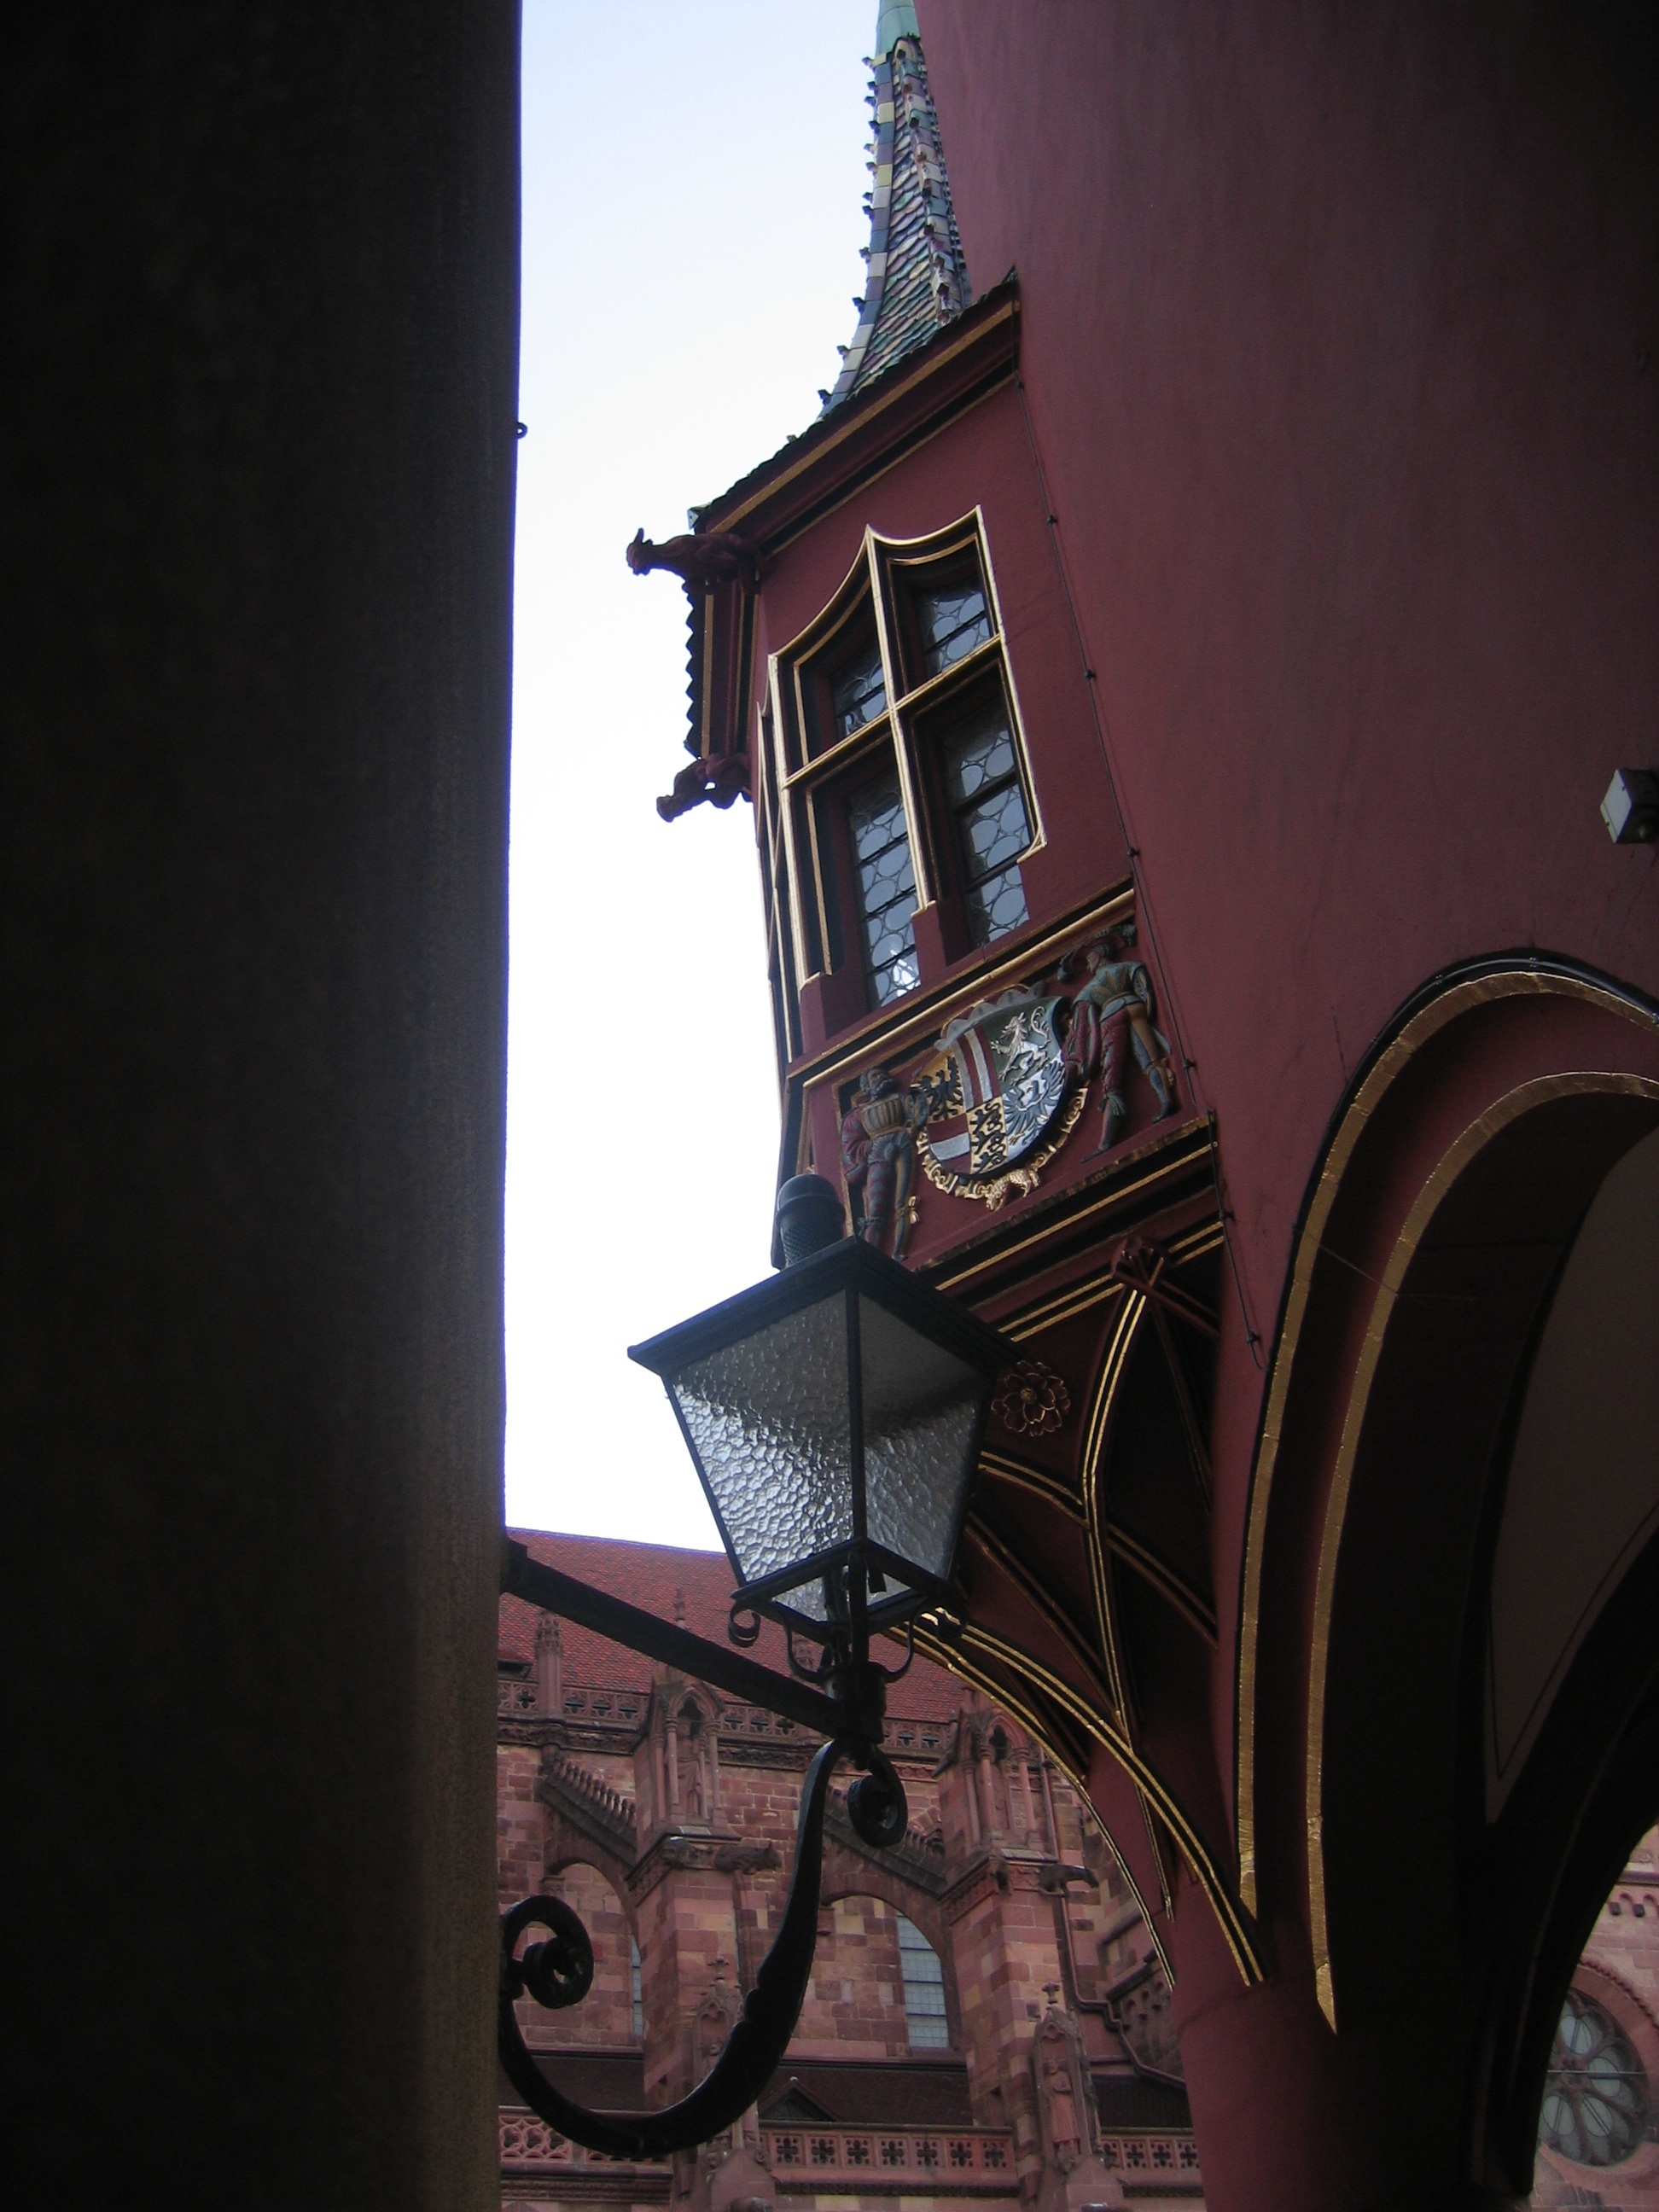
light, architecture, wood, night, house, stem, window, building, old, lantern, red, color, facade, darkness, black, lighting, old town, gaslight, homes, photograph, image, shape, historically, freiburg, gable, by looking, bay window, bullseye